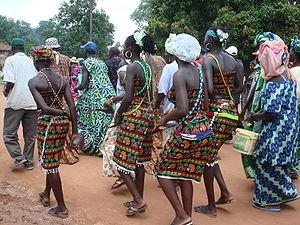
Les Diolas sont un peuple d'Afrique de l'Ouest établi sur un territoire qui s'étend sur la Gambie, le sud du Sénégal et la Guinée-Bissau. Composés de plusieurs sous-groupes, leur identité est caractérisée par l'usage des langues diola et leur histoire marquée par leurs contacts avec les empires coloniaux britannique, français et portugais auquel il faut ajouter le rayonnement des Vénitiens qui sont les premiers Occidentaux à avoir abordé cette région en 1456.